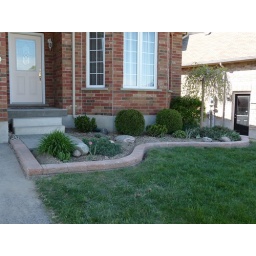
The black plastic has been replaced by stone.